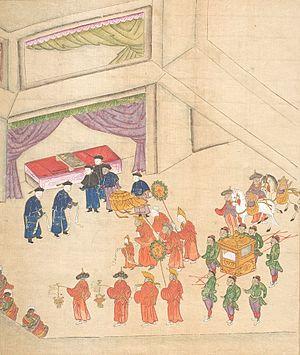
Trouver un dalaï-Lama (7/8) Dynastie Qing